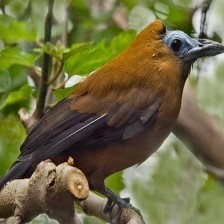
Species: CAPUCHINBIRD
Scientific name: PERISSOCEPHALUS TRICOLOR